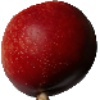
Label: nectarine